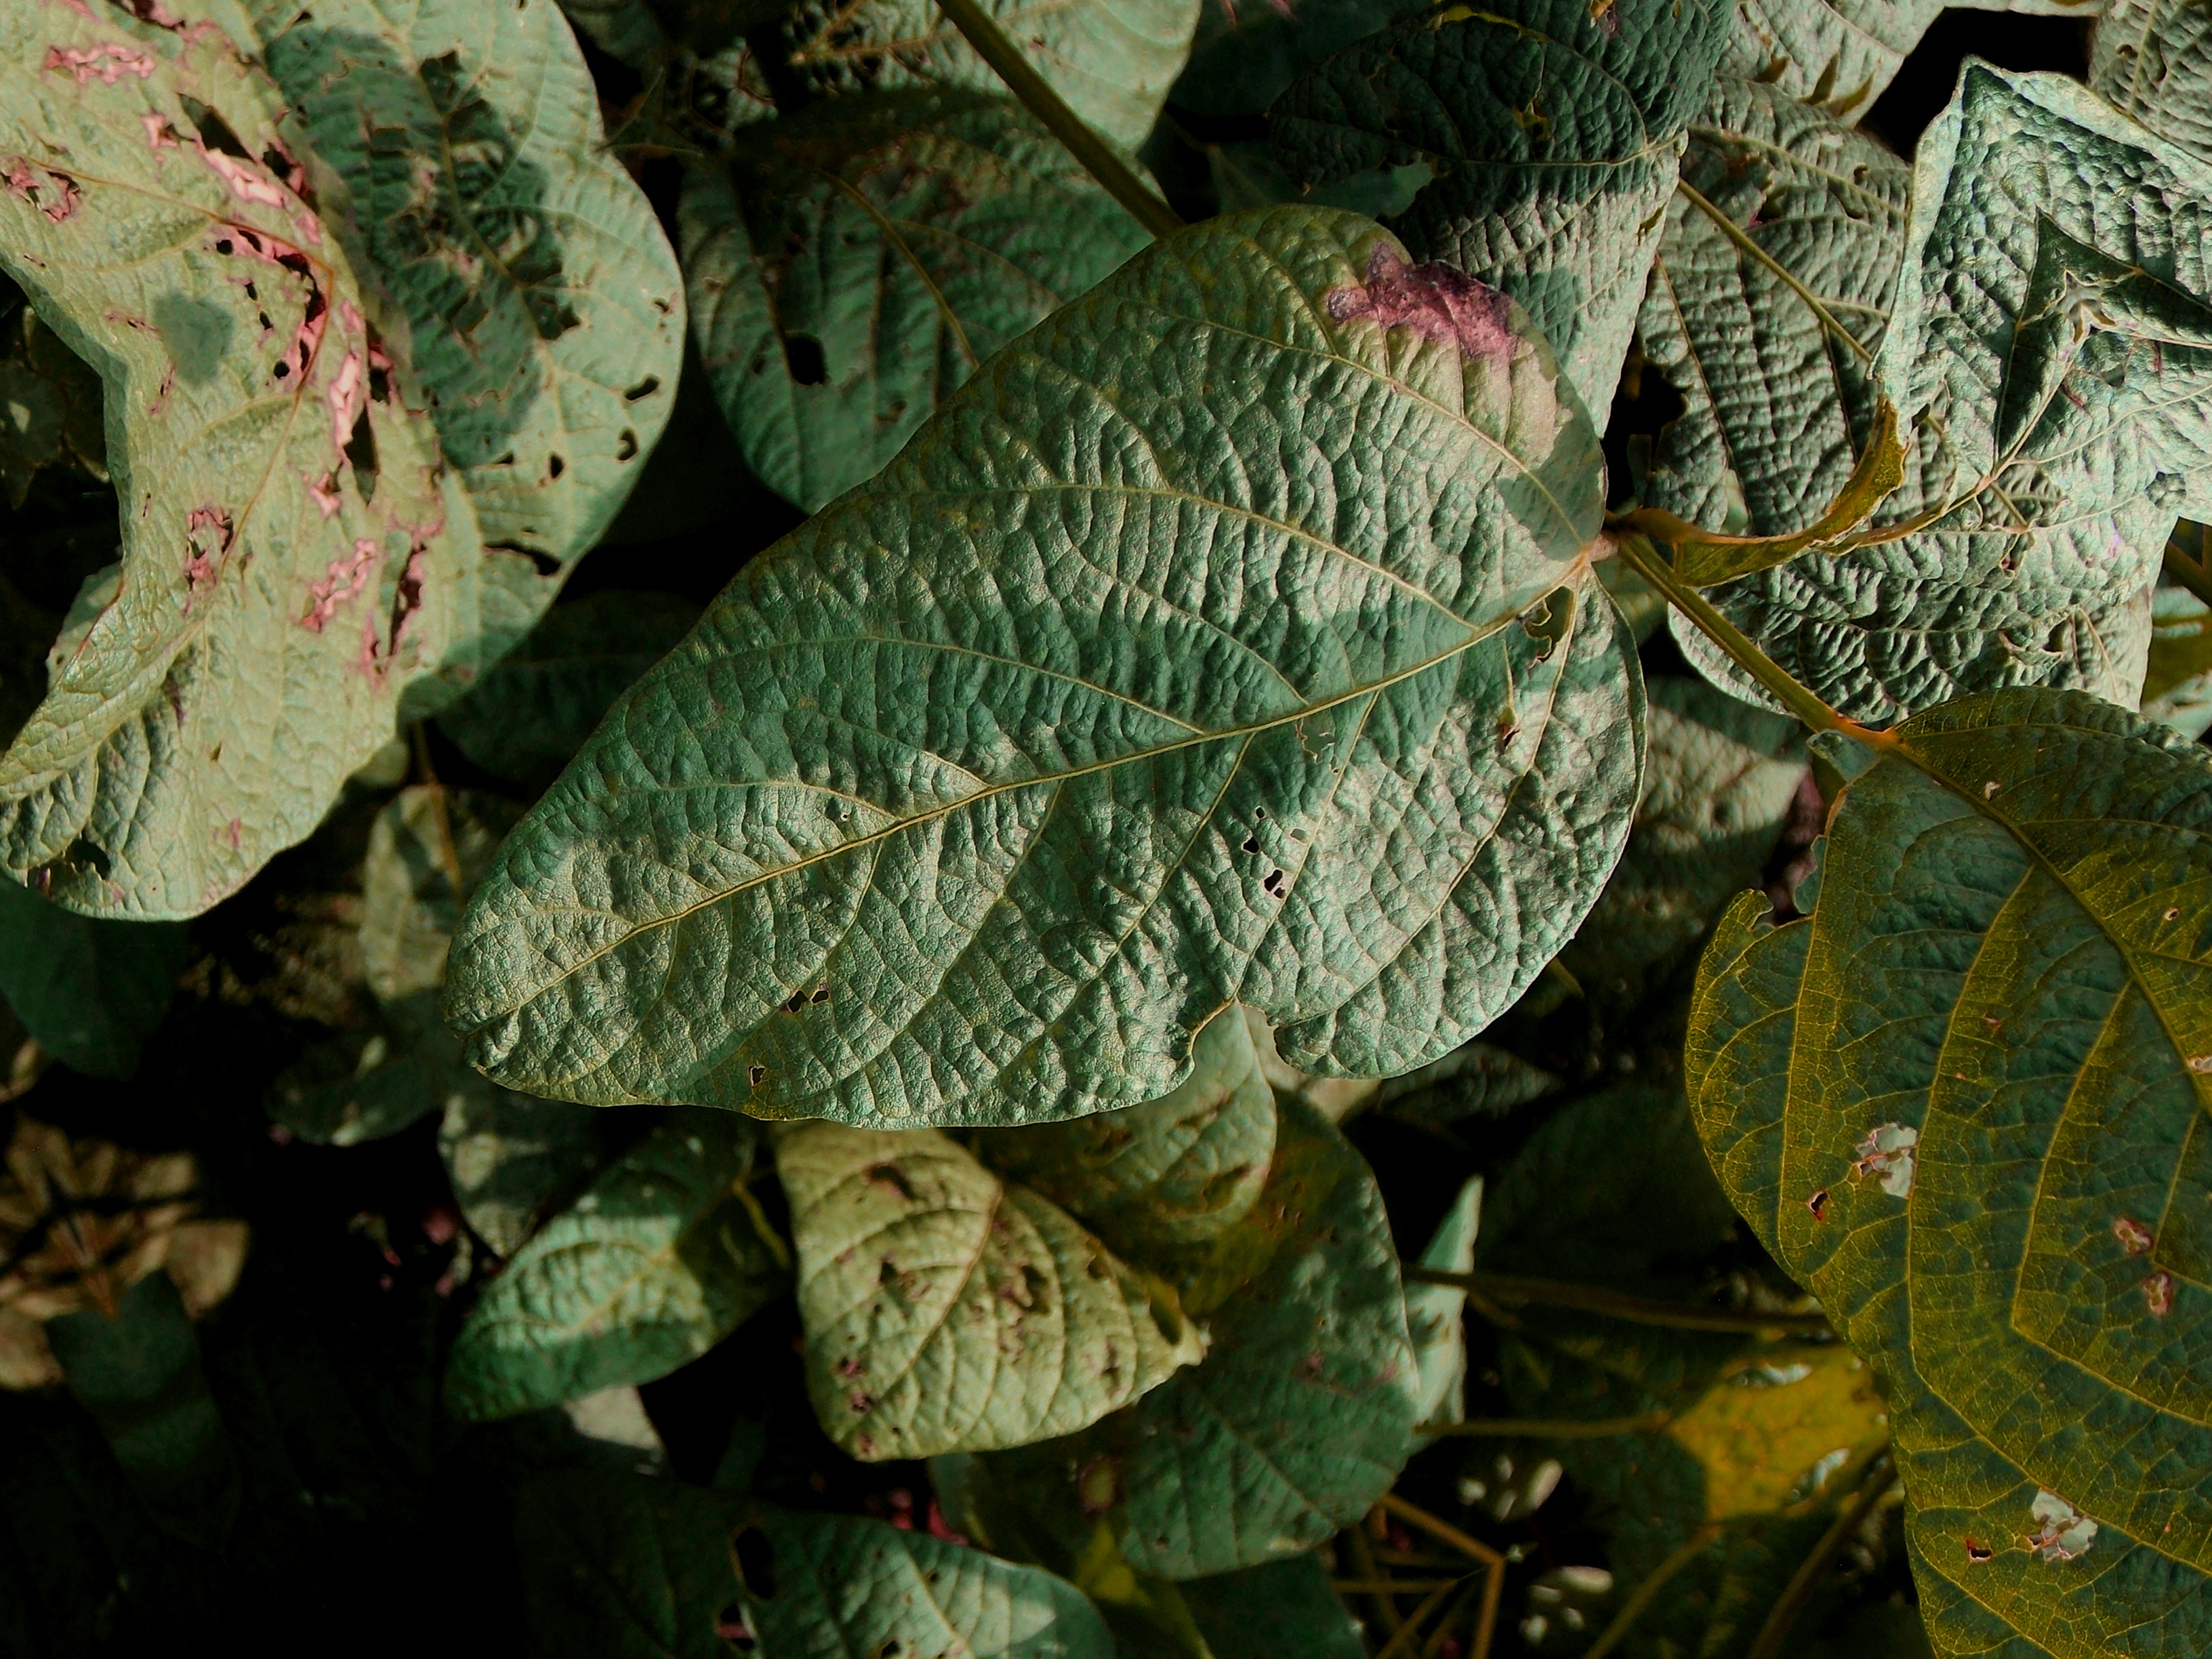
Label: Disease